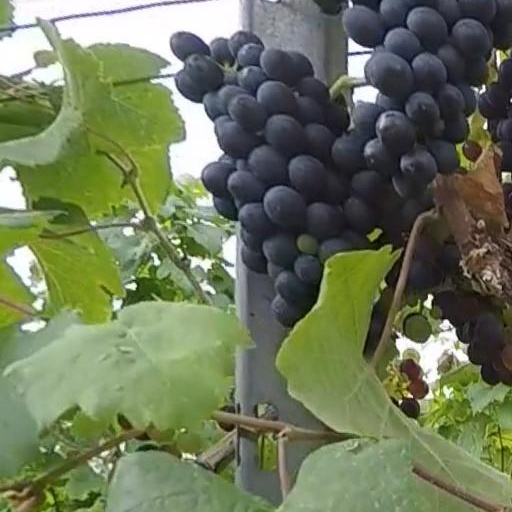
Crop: grape